Melody and Romance

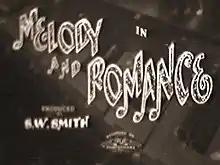
Opening title card

Melody and Romance is a 1937 British musical comedy film directed by Maurice Elvey and starring Hughie Green, Margaret Lockwood and Jane Carr. It was made at Beaconsfield Studios with sets designed by Norman G. Arnold, and features an uncredited appearance by Charles Hawtrey reciting Hamlet's "To be, or not to be."